Alexander Bannwart

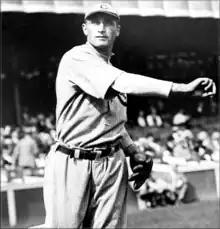
Big Jeff Pfeffer

The Colonial League began to operate as a Class C league based in Southern New England in the 1914 season. In April, Bannwart drew notice by acquiring Fred "Big Jeff" Pfeffer to manage the Pawtucket Tigers team in Pawtucket, Rhode Island. By May, it was suspected that Bannwart was working as an agent of the Federal League, an outlaw league working outside of the National Agreement. Bannwart denied this. Upon these news reports, some of the founding members of the Colonial League resigned, fearing banishment by the National Baseball Commission. In July, Pfeffer assaulted Bannwart and was suspended.